Rocket

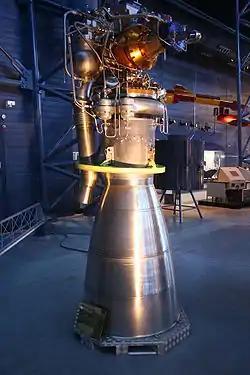
Viking 5C rocket engine

In 1943 production of the V-2 rocket began in Germany. It was designed by the Peenemünde Army Research Center with Wernher von Braun serving as the technical director. The V-2 became the first artificial object to travel into space by crossing the Kármán line with the vertical launch of MW 18014 on 20 June 1944. Doug Millard, space historian and curator of space technology at the Science Museum, London, where a V-2 is exhibited in the main exhibition hall, states: "The V-2 was a quantum leap of technological change. We got to the Moon using V-2 technology but this was technology that was developed with massive resources, including some particularly grim ones. The V-2 programme was hugely expensive in terms of lives, with the Nazis using slave labour to manufacture these rockets". In parallel with the German guided-missile programme, rockets were also used on aircraft, either for assisting horizontal take-off (RATO), vertical take-off (Bachem Ba 349 "Natter") or for powering them (Me 163, see list of World War II guided missiles of Germany). The Allies' rocket programs were less technological, relying mostly on unguided missiles like the Soviet Katyusha rocket in the artillery role, and the American anti tank bazooka projectile. These used solid chemical propellants.